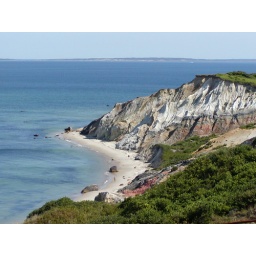
A few persons on the beach provide a nice scale to the shot. The Elizabeth Islands are in the distance.